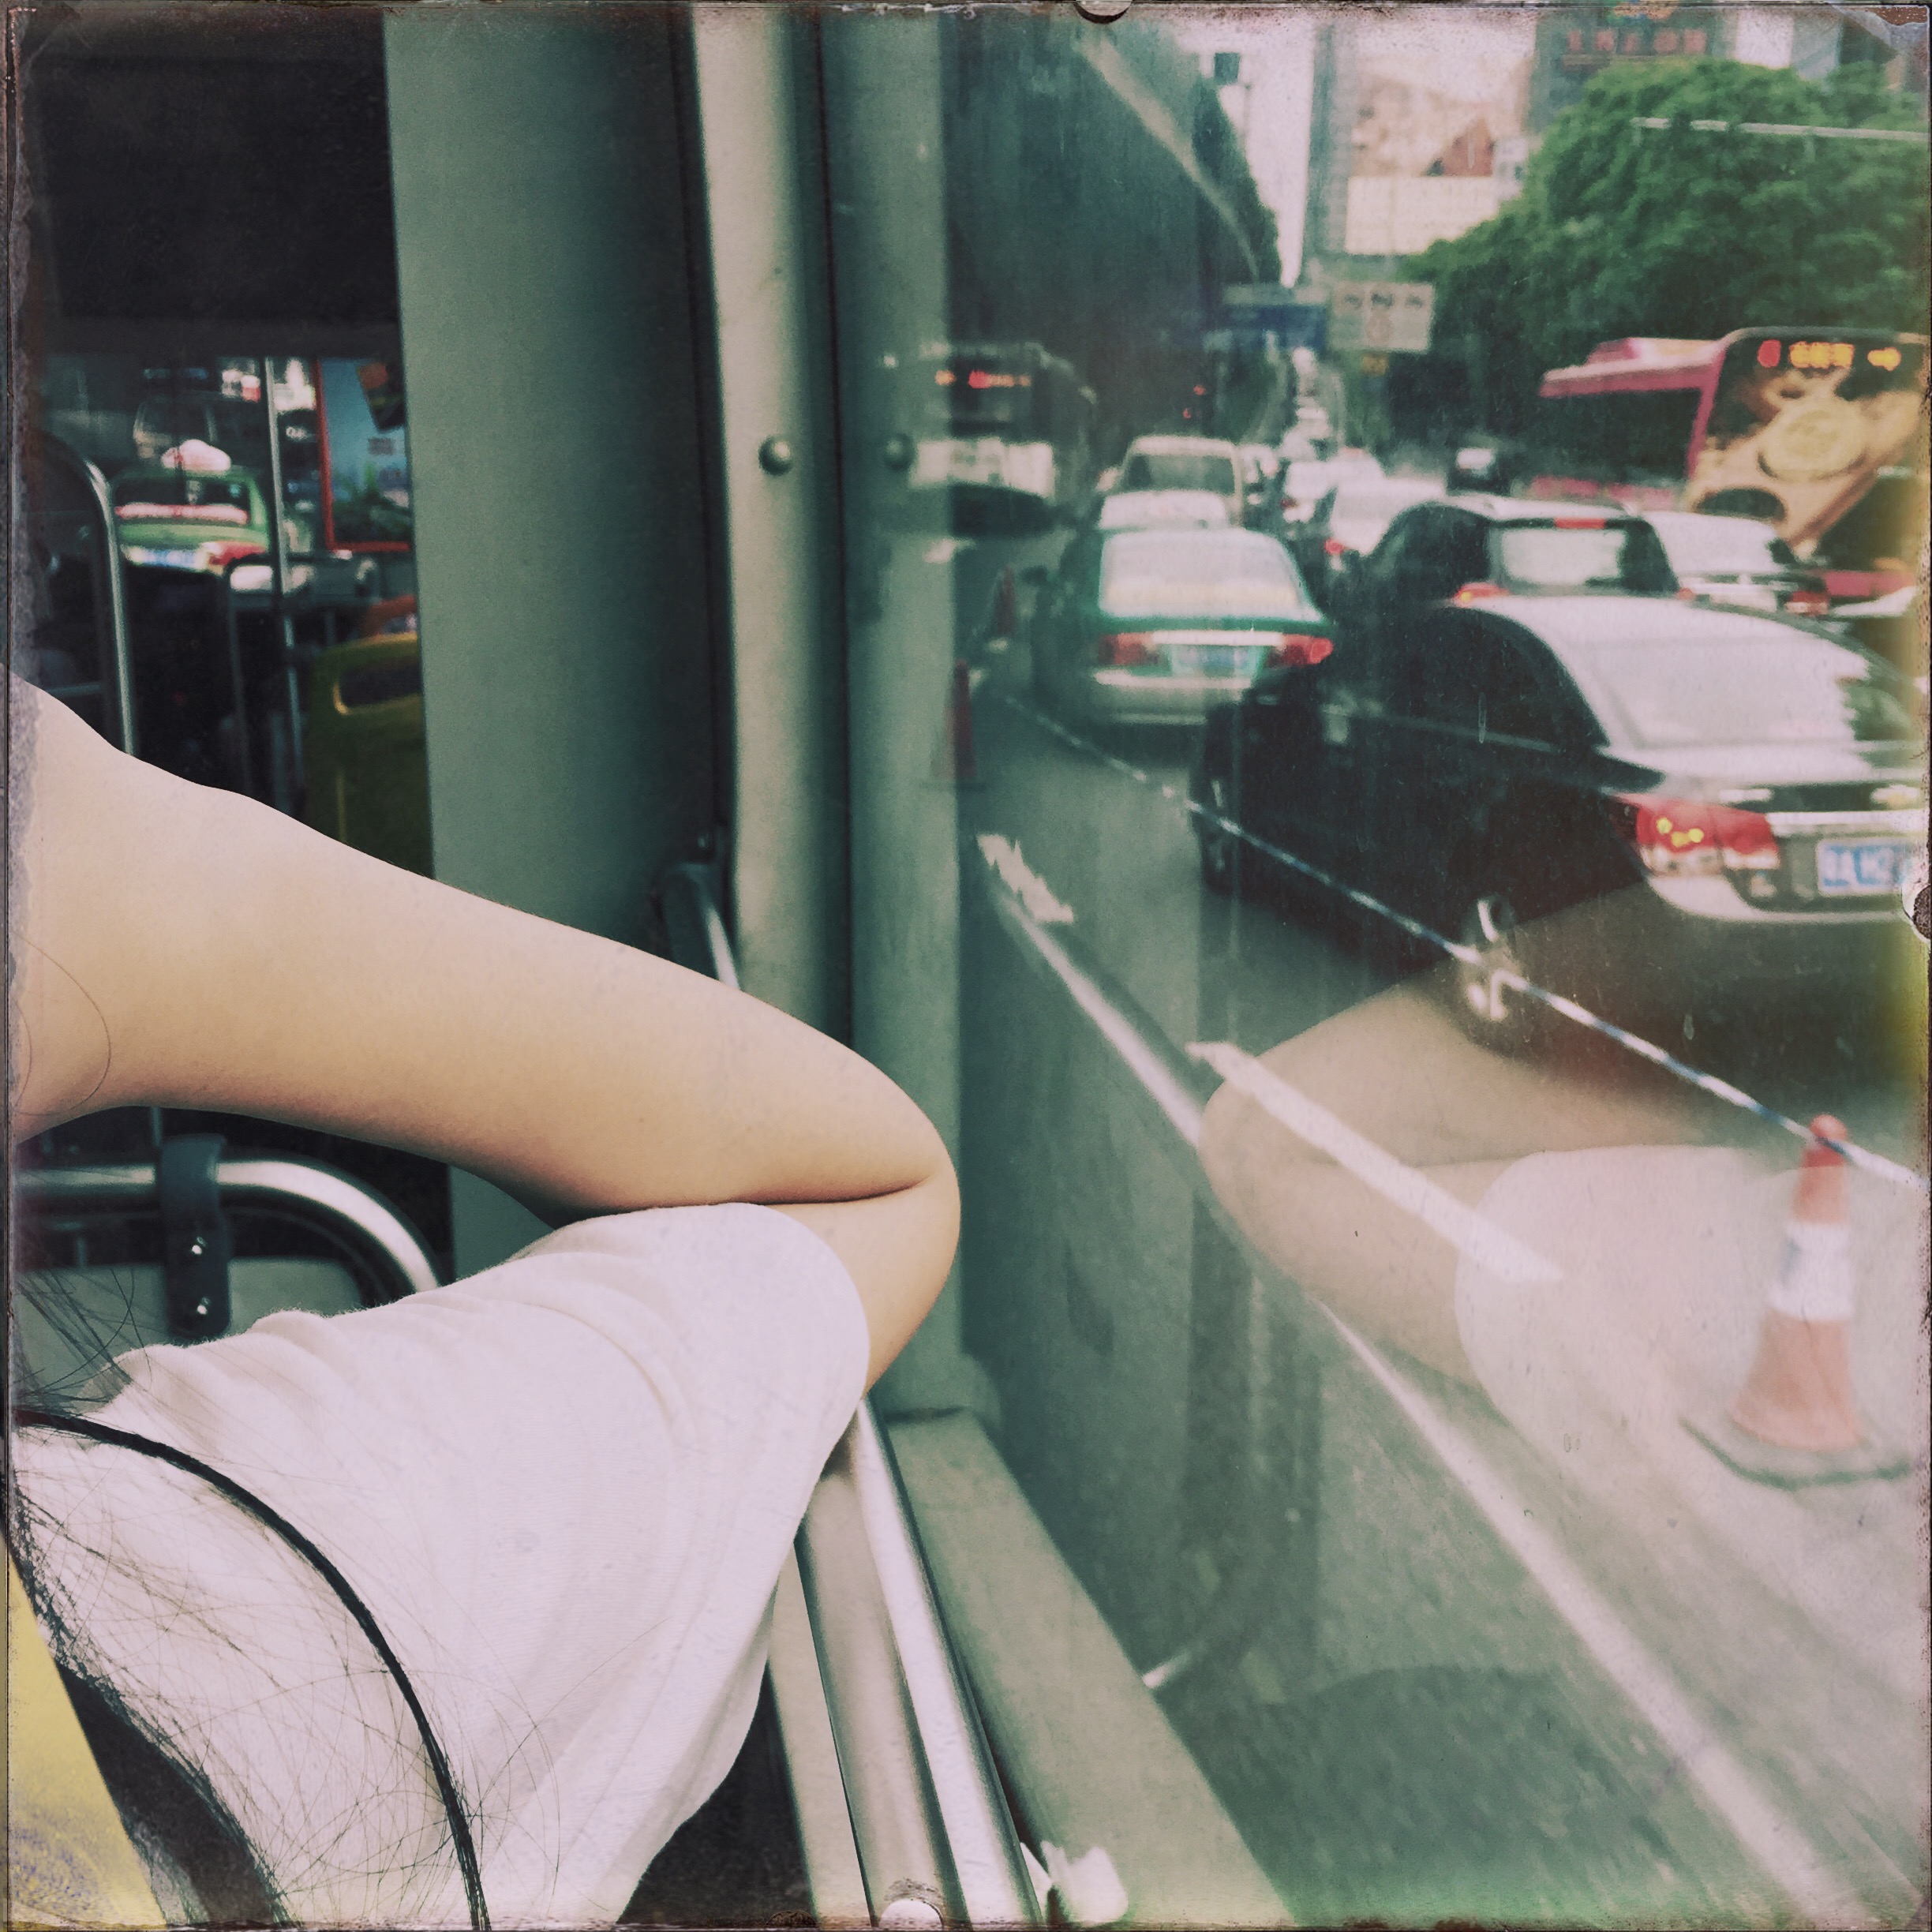
car, window, glass, driving, transport, vehicle, windshield, hipstamatic, burkelens, shilsholefilm, automotive exterior